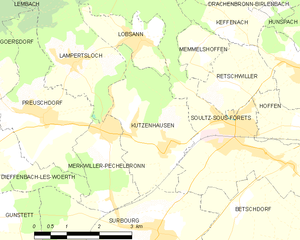
Carte des communes françaises